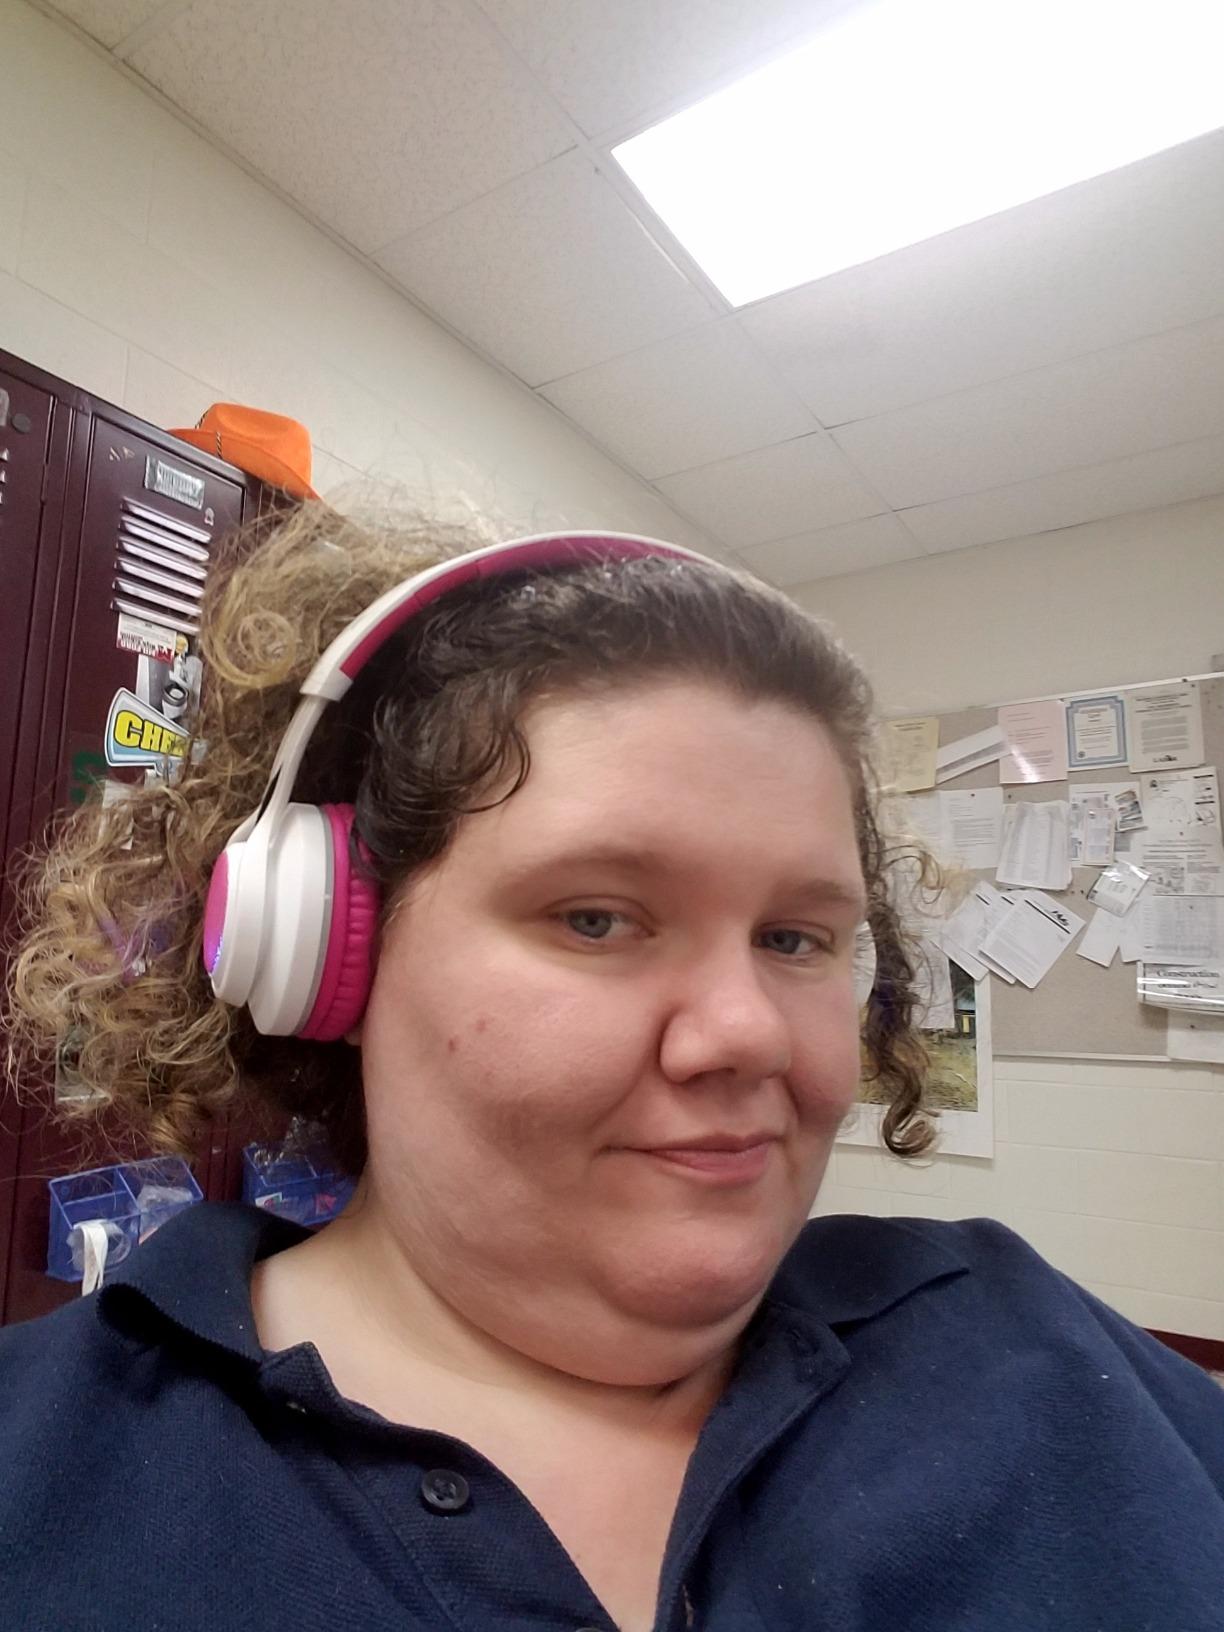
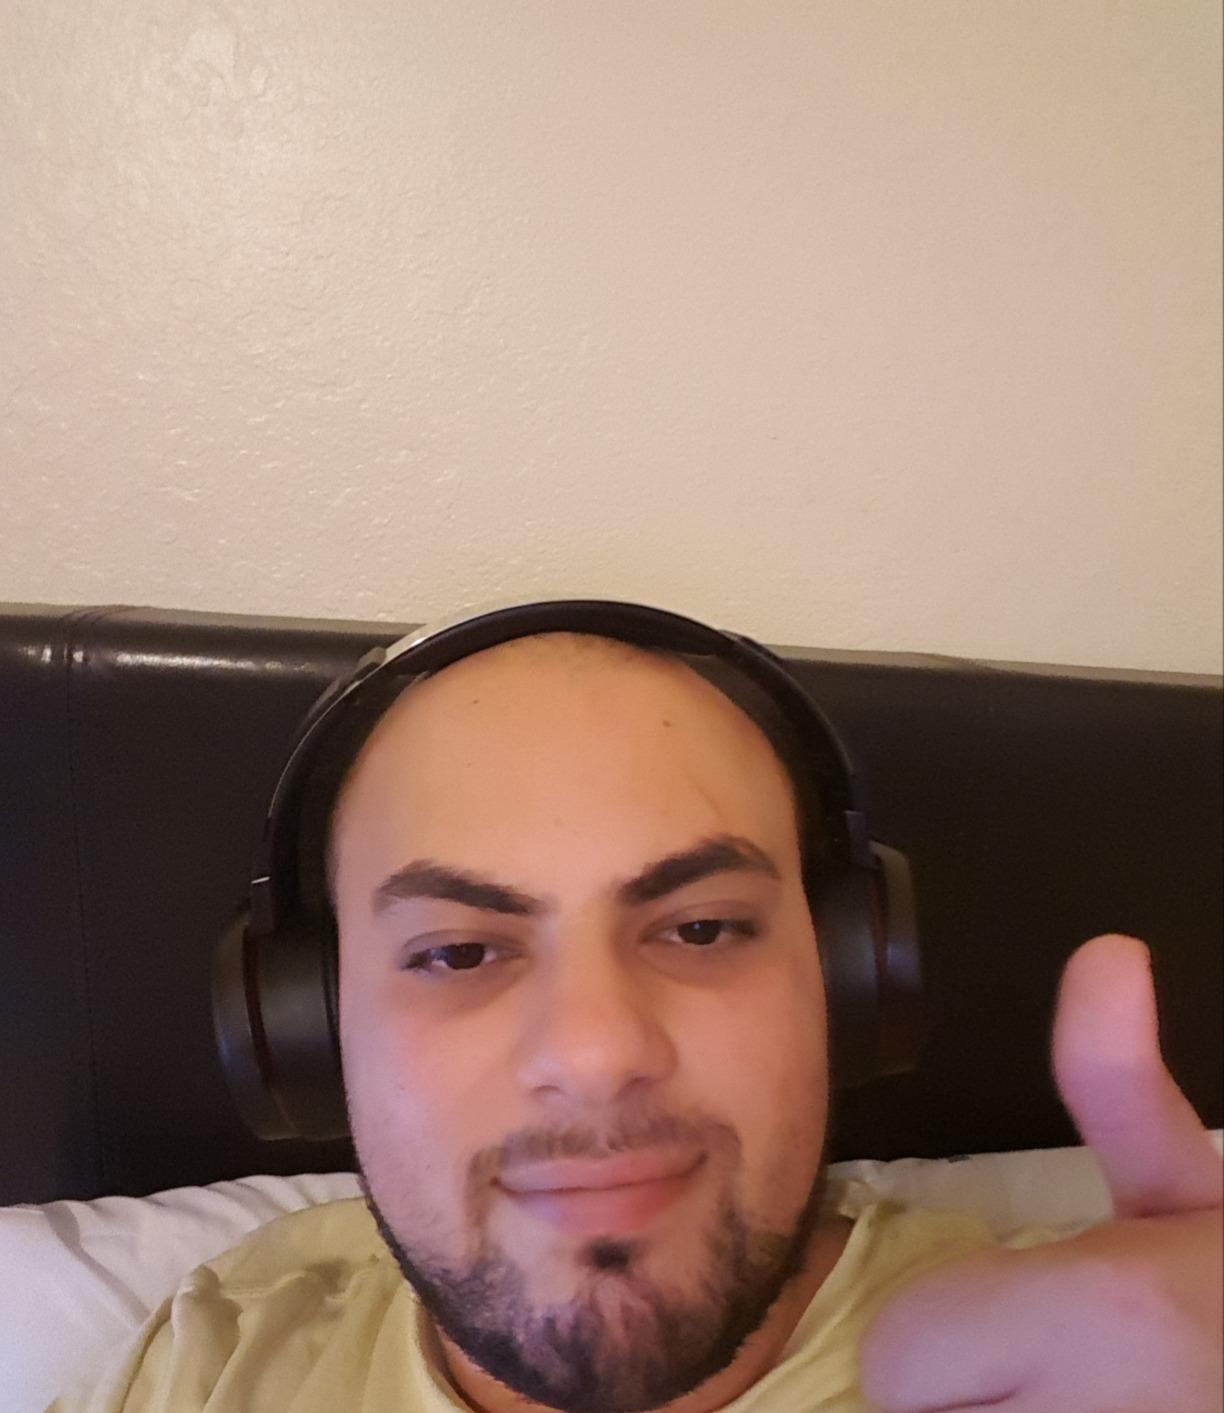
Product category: headphones
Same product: no